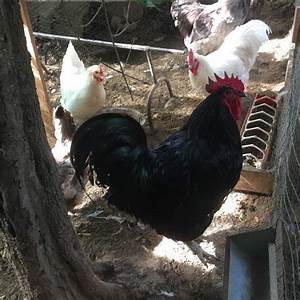
Label: chicken